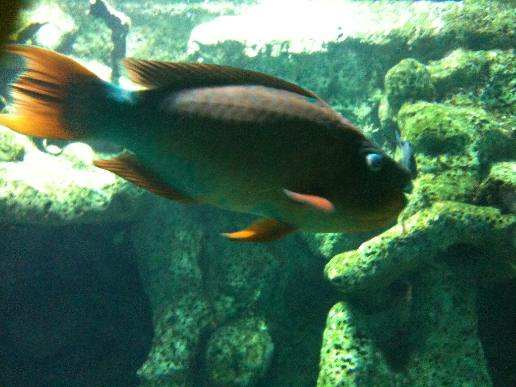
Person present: No